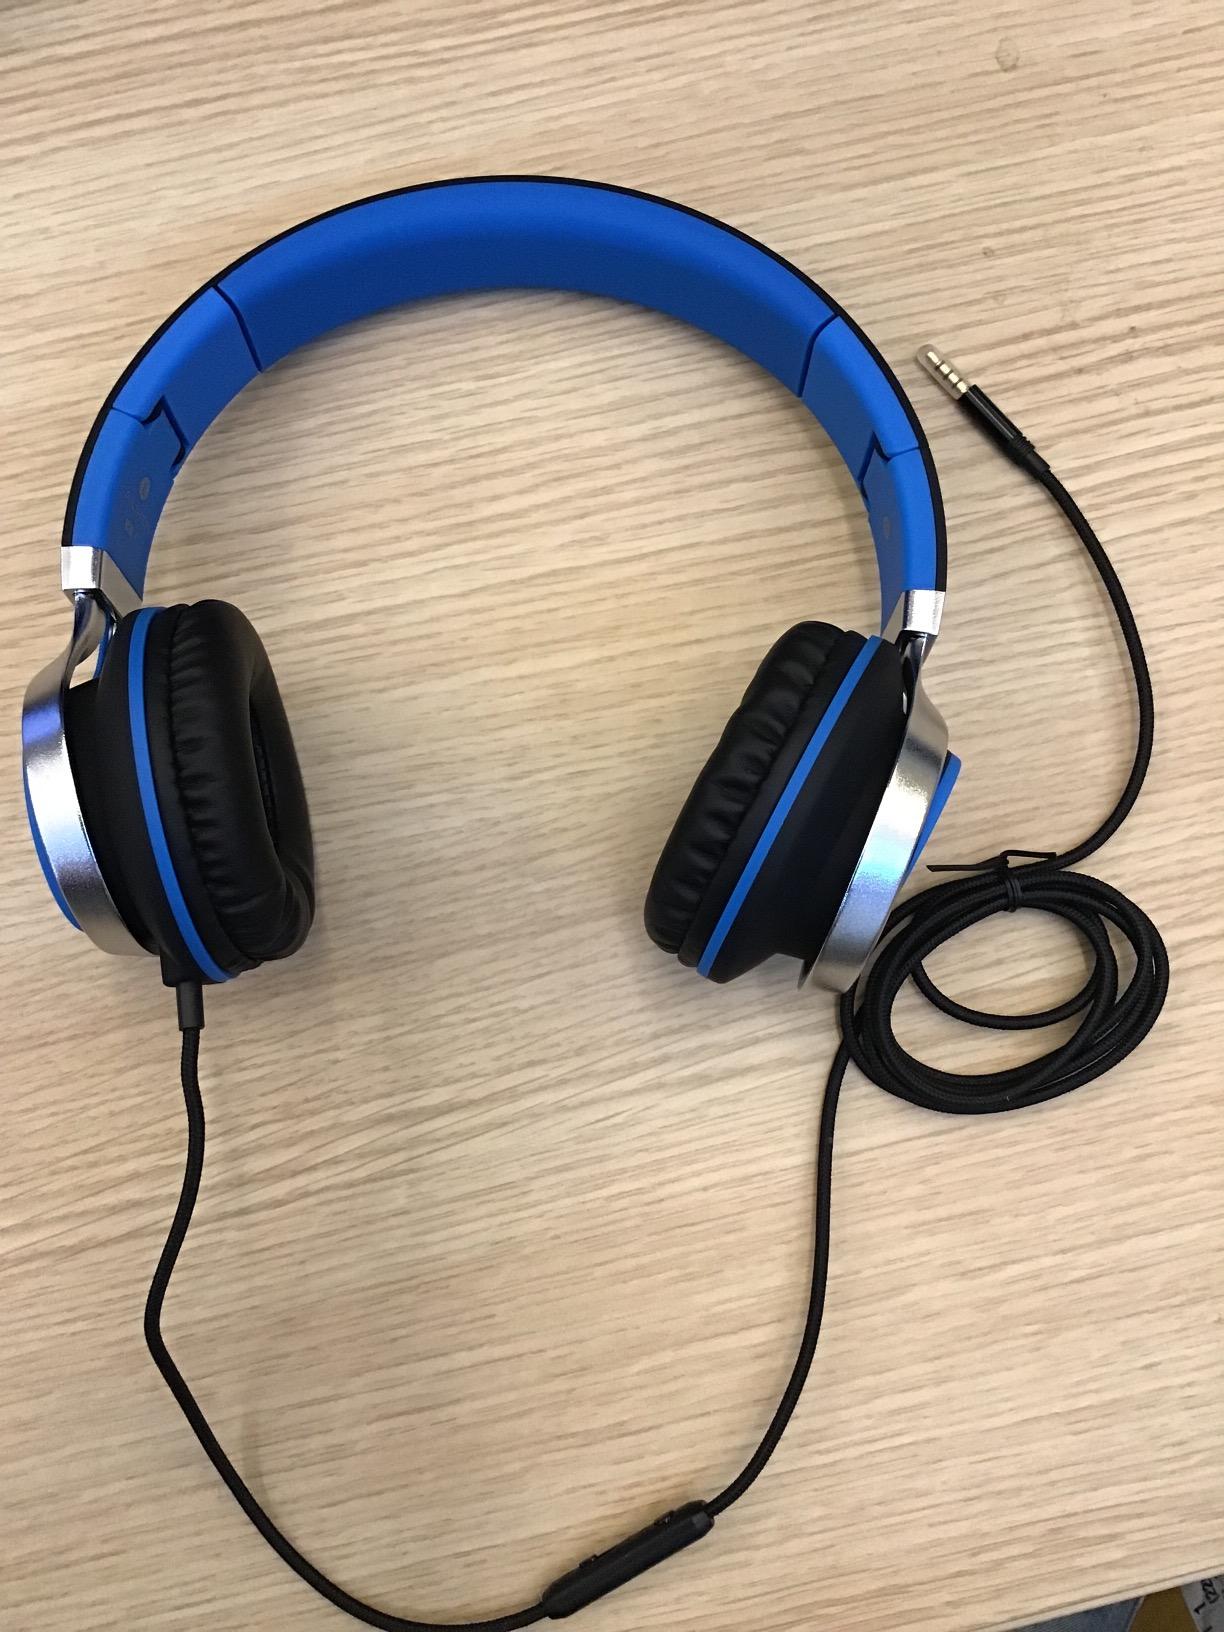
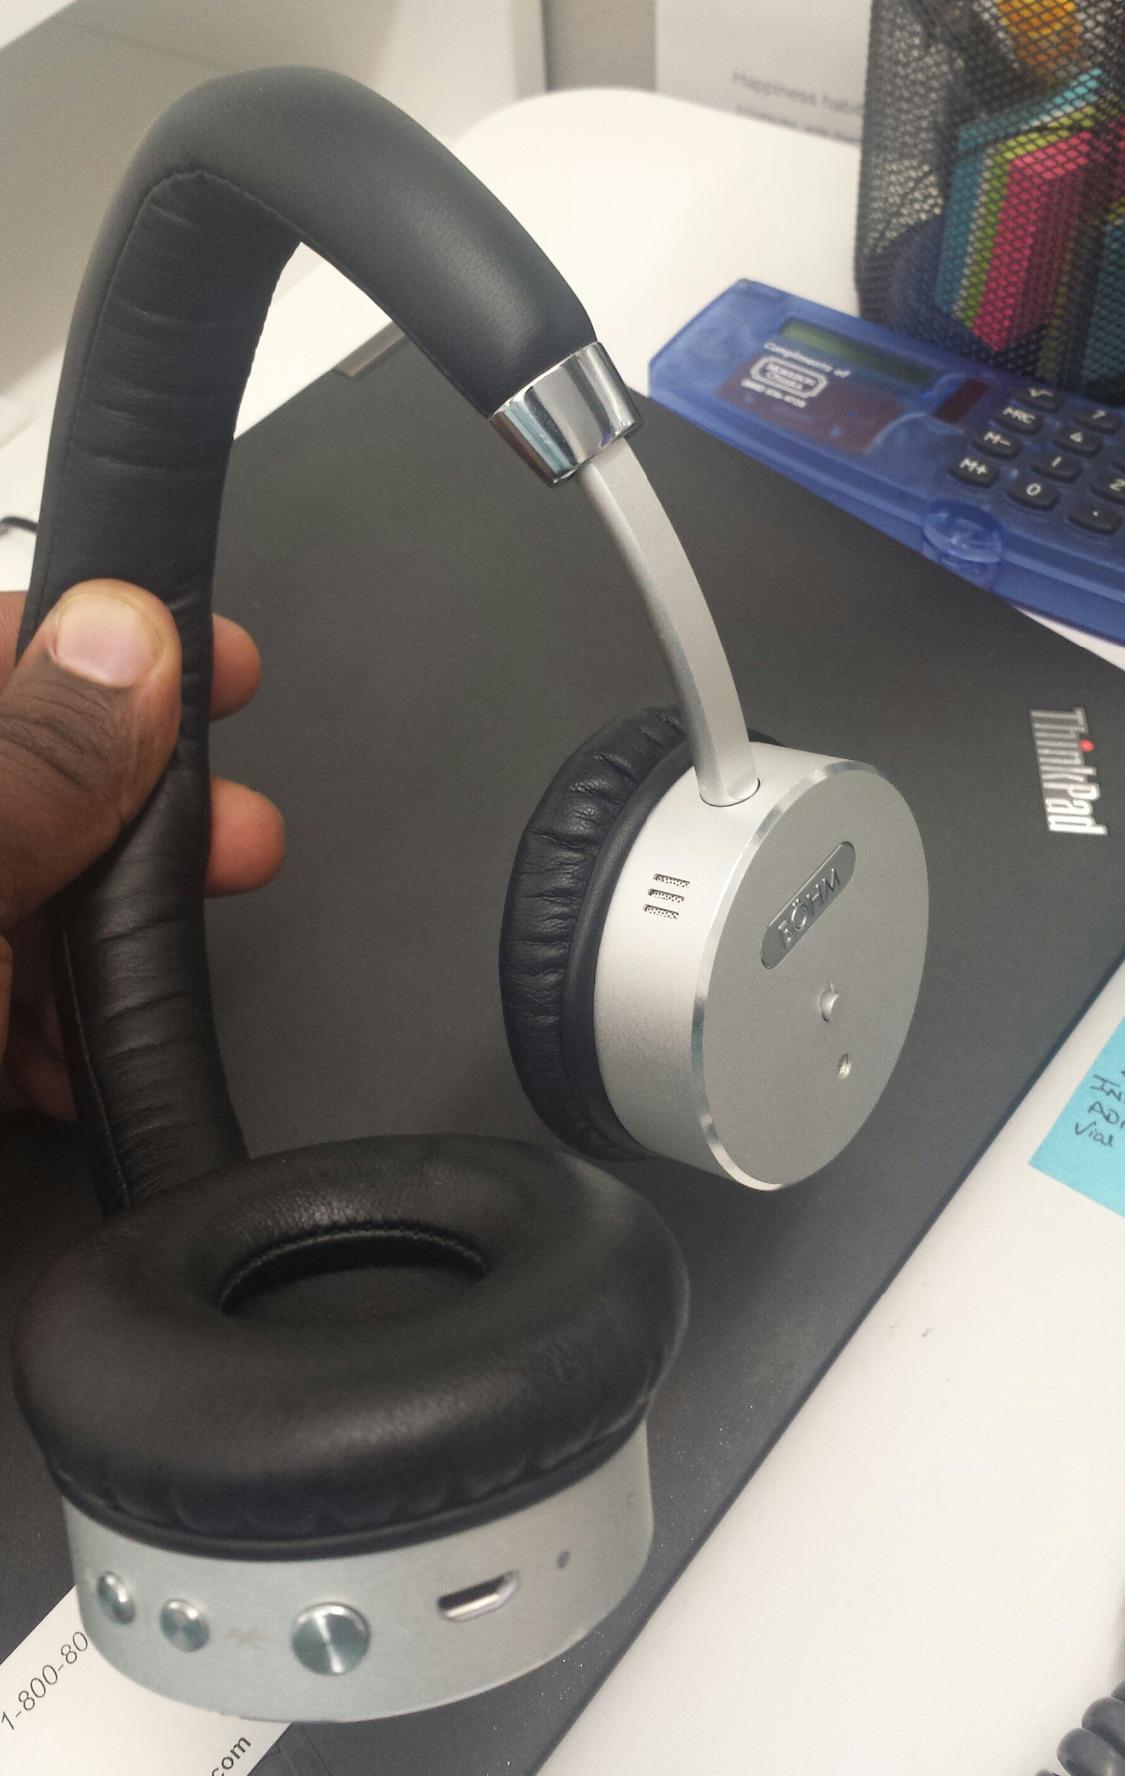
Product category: headphones
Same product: no